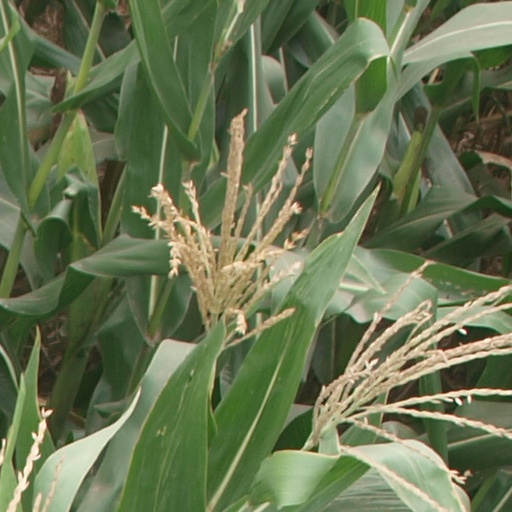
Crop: maize; corn